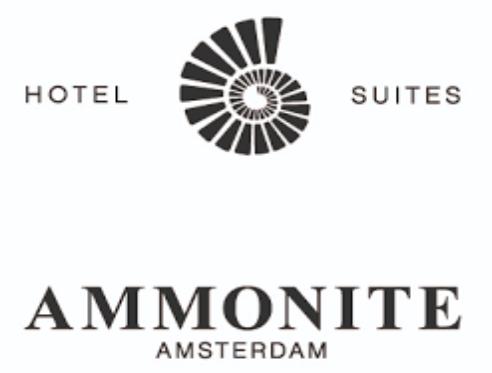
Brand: Ammonite
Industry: Necessities